Brown dwarf

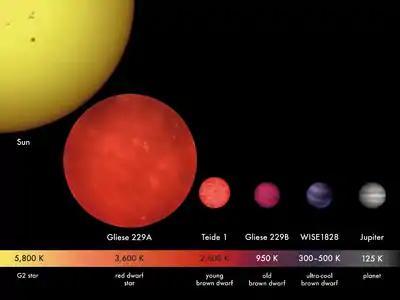
Brown dwarfs , Gliese 229B, and WISE 1828+2650 compared to red dwarf Gliese 229A, Jupiter and our Sun

The majority of flux emitted by L and T dwarfs is in the 1- to 2.5-micrometre near-infrared range. Low and decreasing temperatures through the late-M, -L, and -T dwarf sequence result in a rich near-infrared spectrum containing a wide variety of features, from relatively narrow lines of neutral atomic species to broad molecular bands, all of which have different dependencies on temperature, gravity, and metallicity. Furthermore, these low temperature conditions favor condensation out of the gas state and the formation of grains.